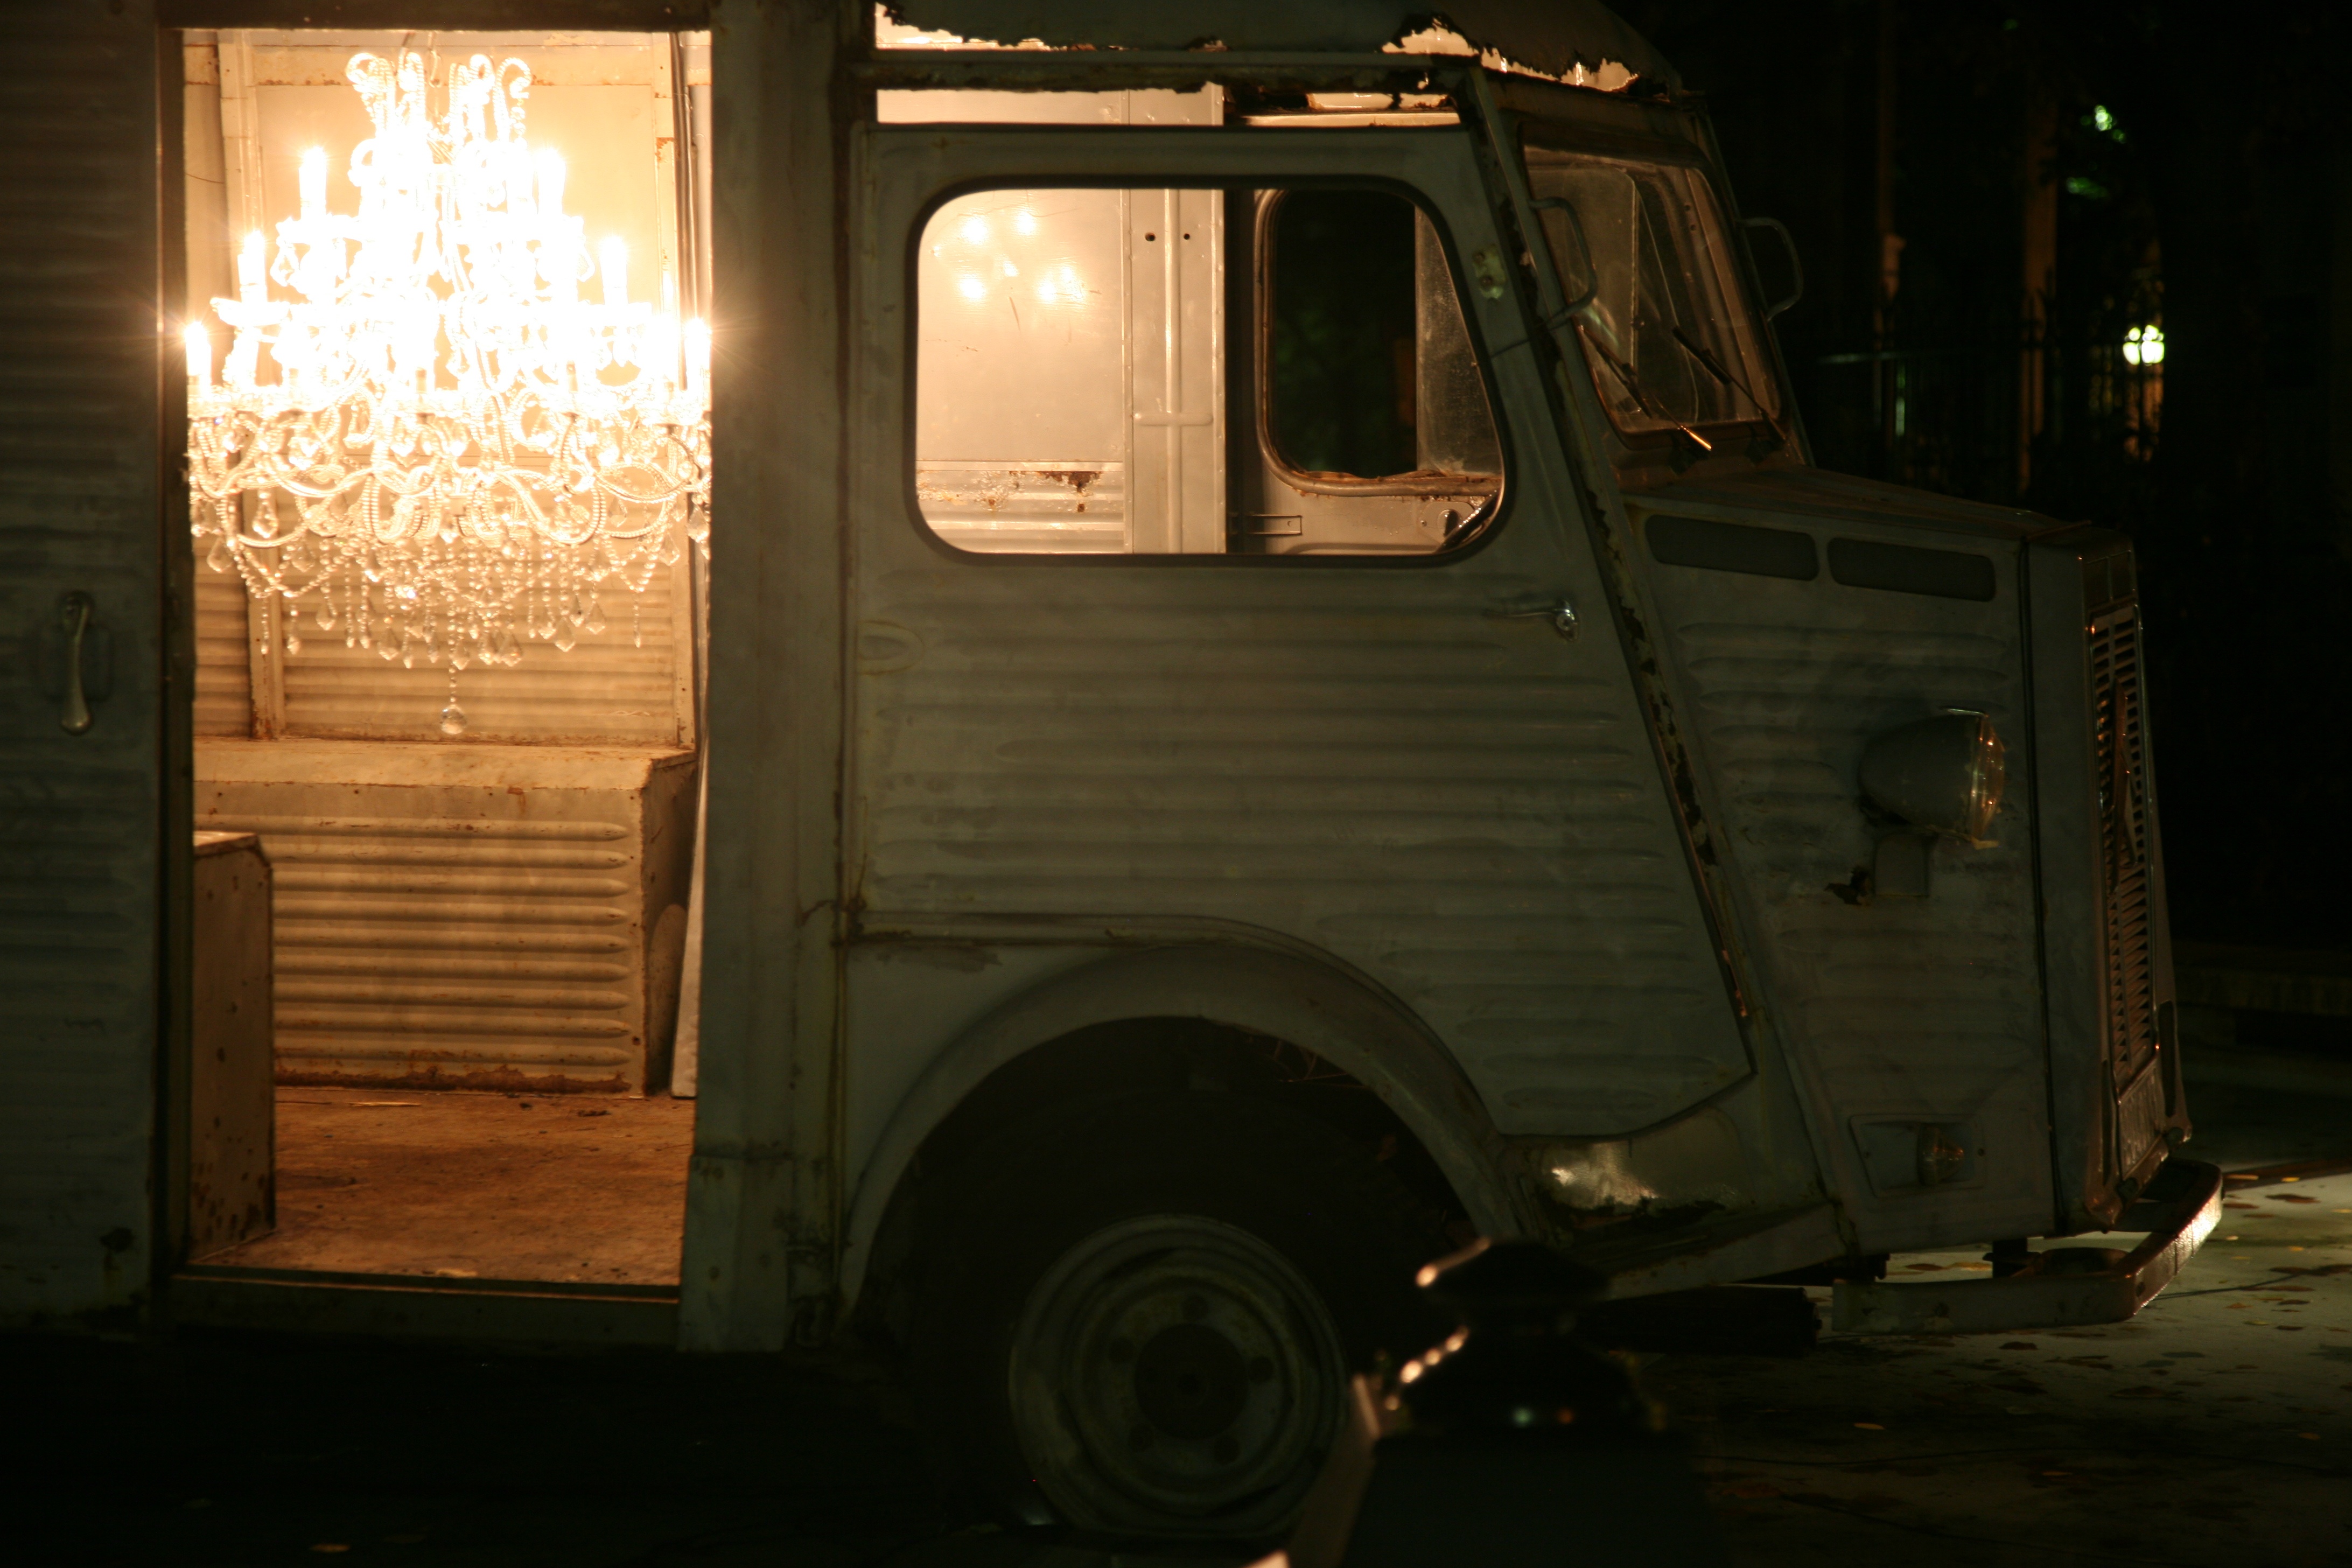
car, van, paris, transport, france, truck, vehicle, park, art, parc, 5d, installation, classic, chandelier, parque, arana, citroen, contemporaryart, parigi, lustre, belleville, artcontemporain, nuitblanche, parijs, whitenight, pary, nuitblanche2010, parcdebelleville, hedendaagsekunst, monreposauxtuileries, kastellvanversailles, luster, zeitgen ssischekunst, artecontempor neo, claudel v que, tubecitro n, kronleuchter, automobile make